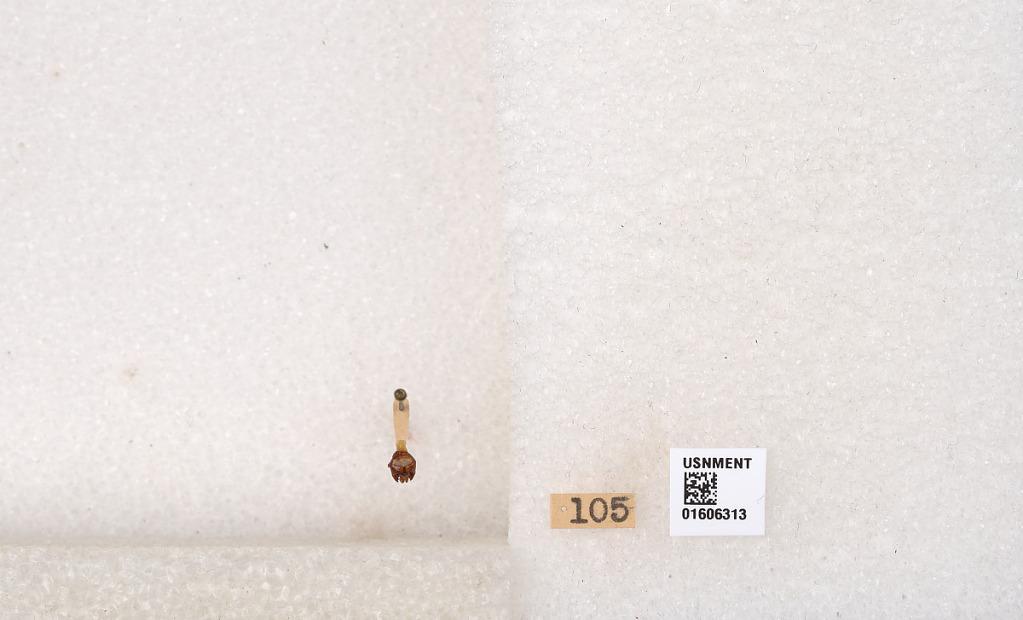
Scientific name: Xylocopa (Xylocopoides) californica californica Cresson